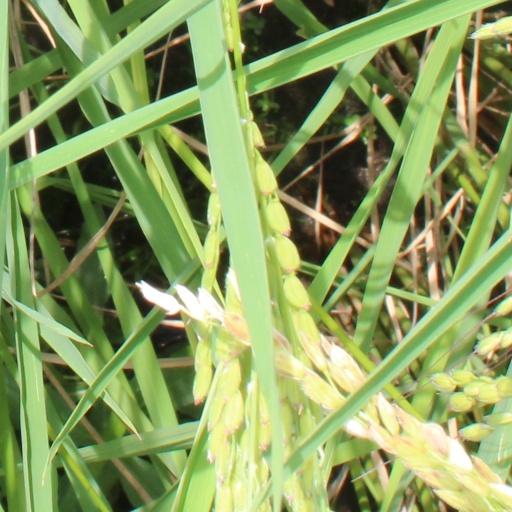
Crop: rice